Arab rule in Georgia

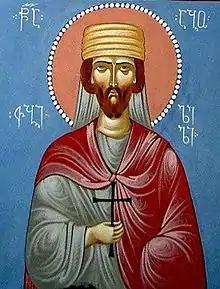
Saint Abo of Tiflis.

In the first decades of the 7th century, most of present-day Georgia was under the authority of the Principate of Iberia. This state, like its predecessors, continually played the two main powers of the time, the Byzantine and Sassanid Empires, to guarantee its own survival as an independent state. Allegiances were regularly switched, but from 626, when Byzantine Emperor Heraclius attacked Tbilisi and installed as presiding prince Adarnase I of the pro-Byzantine Chosroid Dynasty, Byzantine influence was dominant. From the next decade however, the Muslim conquests of the Middle East started, upsetting that balance.